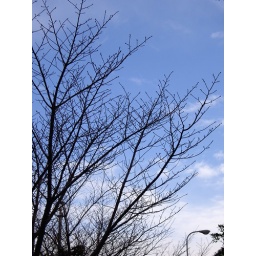
The sky and a tree in winter in Japan